Mil Mi-24

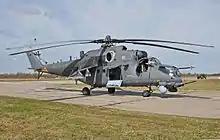
Russian Air Force Mi-35М

The core of the aircraft was derived from the Mil Mi-8 (NATO reporting name "Hip") with two top-mounted turboshaft engines driving a mid-mounted five-blade main rotor and a three-blade tail rotor. The engine configuration gave the aircraft its distinctive double air intake. Original versions have an angular greenhouse-style cockpit; Model D and later have a characteristic tandem cockpit with a "double bubble" canopy. Other airframe components came from the Mi-14 "Haze". Two mid-mounted stub wings provide weapon hardpoints, each offering three stations, in addition to providing lift. The loadout mix is mission dependent; Mi-24s can be tasked with close air support, anti-tank operations, or aerial combat.